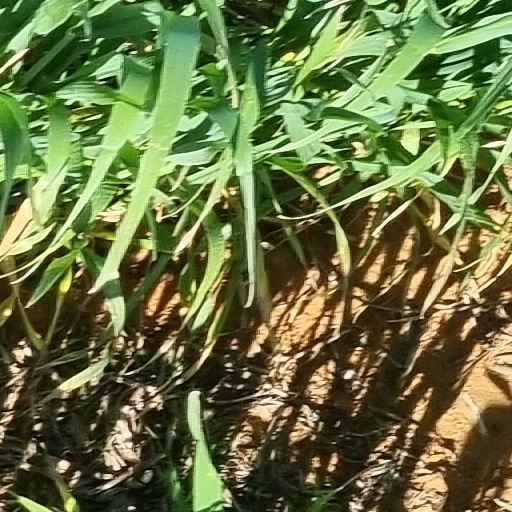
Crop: wheat